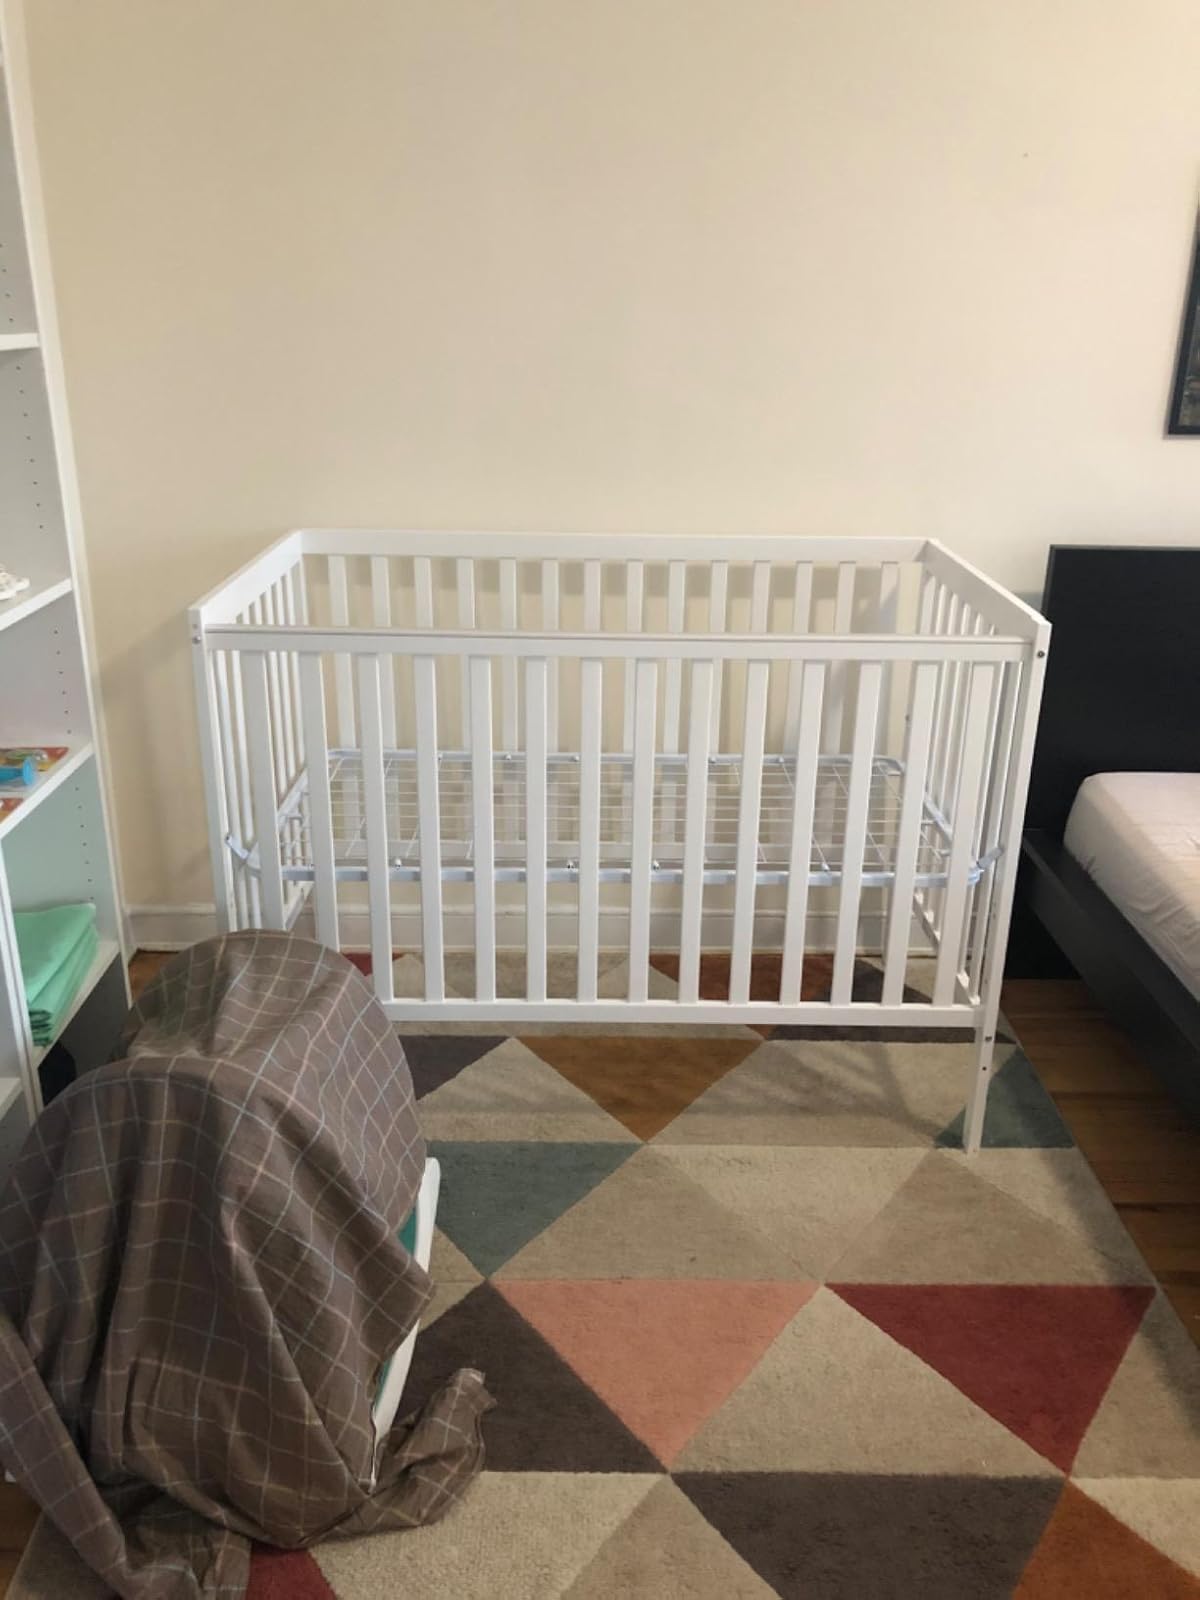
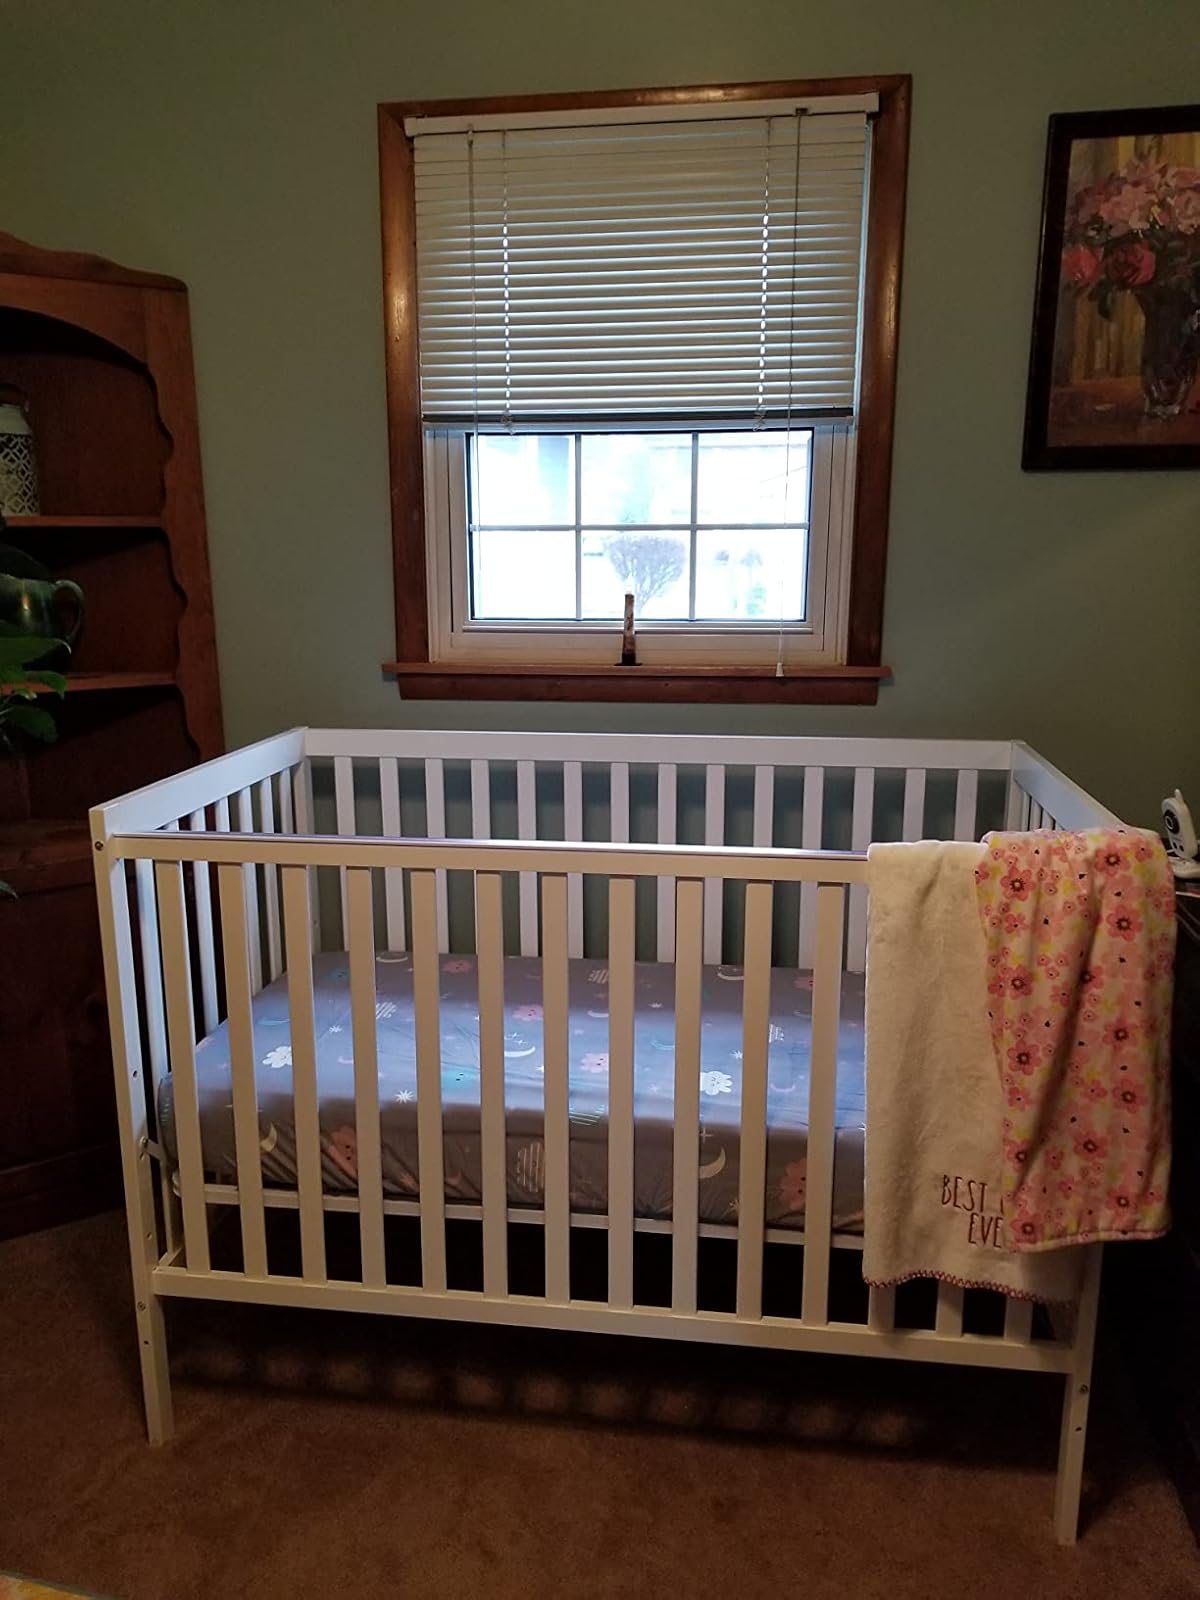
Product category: products_crib
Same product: yes